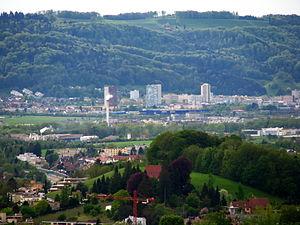
Spreitenbach est une ville et une commune suisse du canton d'Argovie, située dans le district de Baden.